Clare Moody

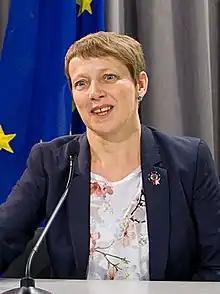
Moody in 2017

Clare Miranda Moody (born 30 October 1965) is a British politician serving as Police and Crime Commissioner for Avon and Somerset since 2024. A member of the Labour Party, she served as a Member of the European Parliament (MEP) for South West England from 2014 to 2019.